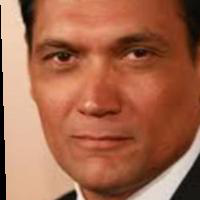
Age group: age 31-40